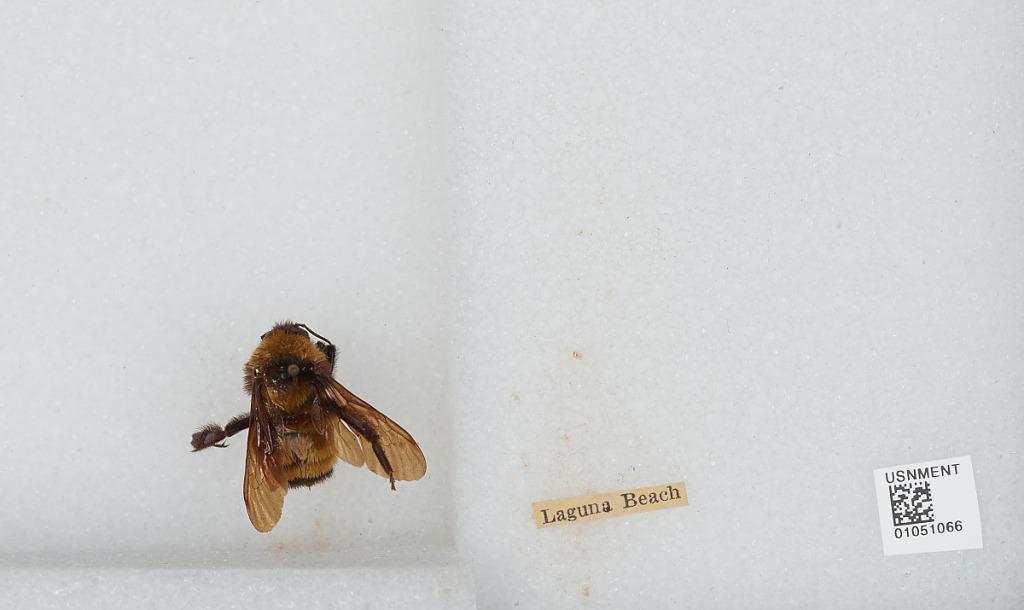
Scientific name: Bombus sp.
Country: United States
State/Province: California
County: Orange
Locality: Laguna Beach
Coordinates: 33.5314, -117.769